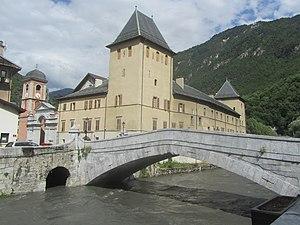
Le site de pont de la ville de Moûtiers
Moûtiers est une commune française située dans le département de la Savoie, en région Auvergne-Rhône-Alpes.